Neuroinformatics

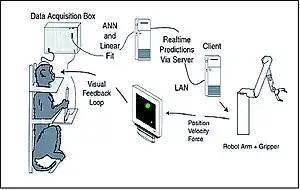
Diagram of the BCI developed by Miguel Nicolelis and colleagues for use on rhesus monkeys

Research on brain–computer interface began in the 1970s at the University of California, Los Angeles under a grant from the National Science Foundation, followed by a contract from DARPA. The papers published after this research also mark the first appearance of the expression "brain–computer interface" in scientific literature. Recently, studies in Human-computer interaction through the application of machine learning with statistical temporal features extracted from the frontal lobe, EEG brainwave data has shown high levels of success in classifying mental states (Relaxed, Neutral, Concentrating) mental emotional states (Negative, Neutral, Positive) and thalamocortical dysrhythmia.